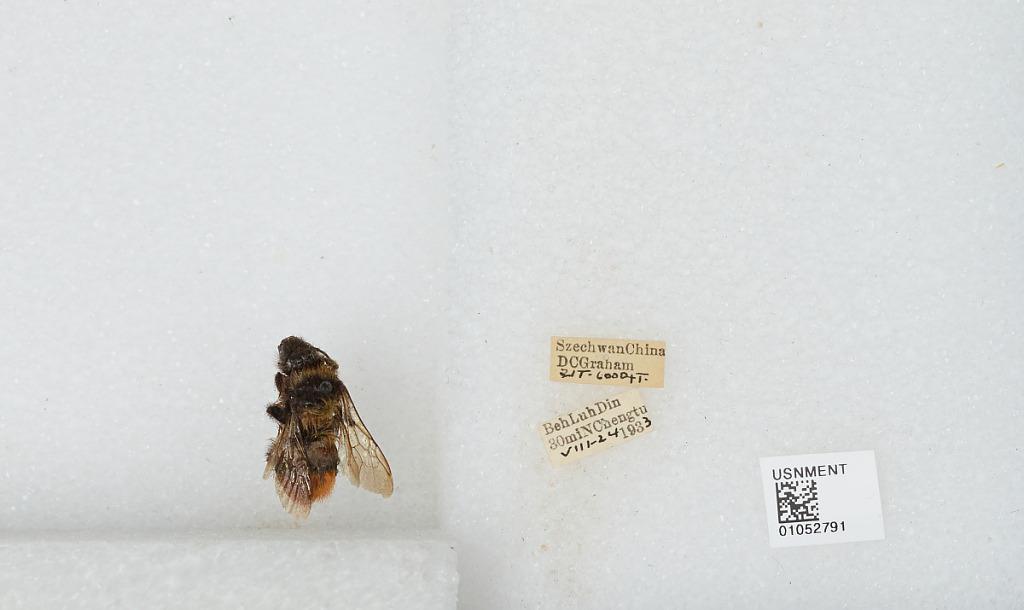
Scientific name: Bombus sp.
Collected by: D. Graham
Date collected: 1933-8-24
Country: China
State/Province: Sichuan
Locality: Beh Luh Din 30 miles North Chengdu